101st Regiment of Foot (Royal Bengal Fusiliers)

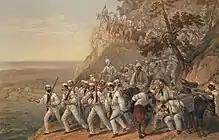
""The 1st Bengal Fusiliers Marching Down from Dugshai"," after George F. Atkinson, 1857. Soldiers are depicted wearing campaign dress of grey shirts and white covered forage caps

The regiment was deployed to Afghanistan in 1838 and saw action at the Battle of Ghazni in July 1839 during the First Anglo-Afghan War. Renamed the 1st Bengal (European) Light Infantry in 1840, it fought at the Battle of Ferozeshah in December 1845 and the Battle of Sobraon in February 1846 during the First Anglo-Sikh War. It became the 1st Bengal European Fusiliers, also referred to in contemporary official papers, with inverted word ordering, as 1st European Bengal Fusiliers, in April 1846. It was deployed to the Province of Pegu in April 1852 during the Second Anglo-Burmese War.